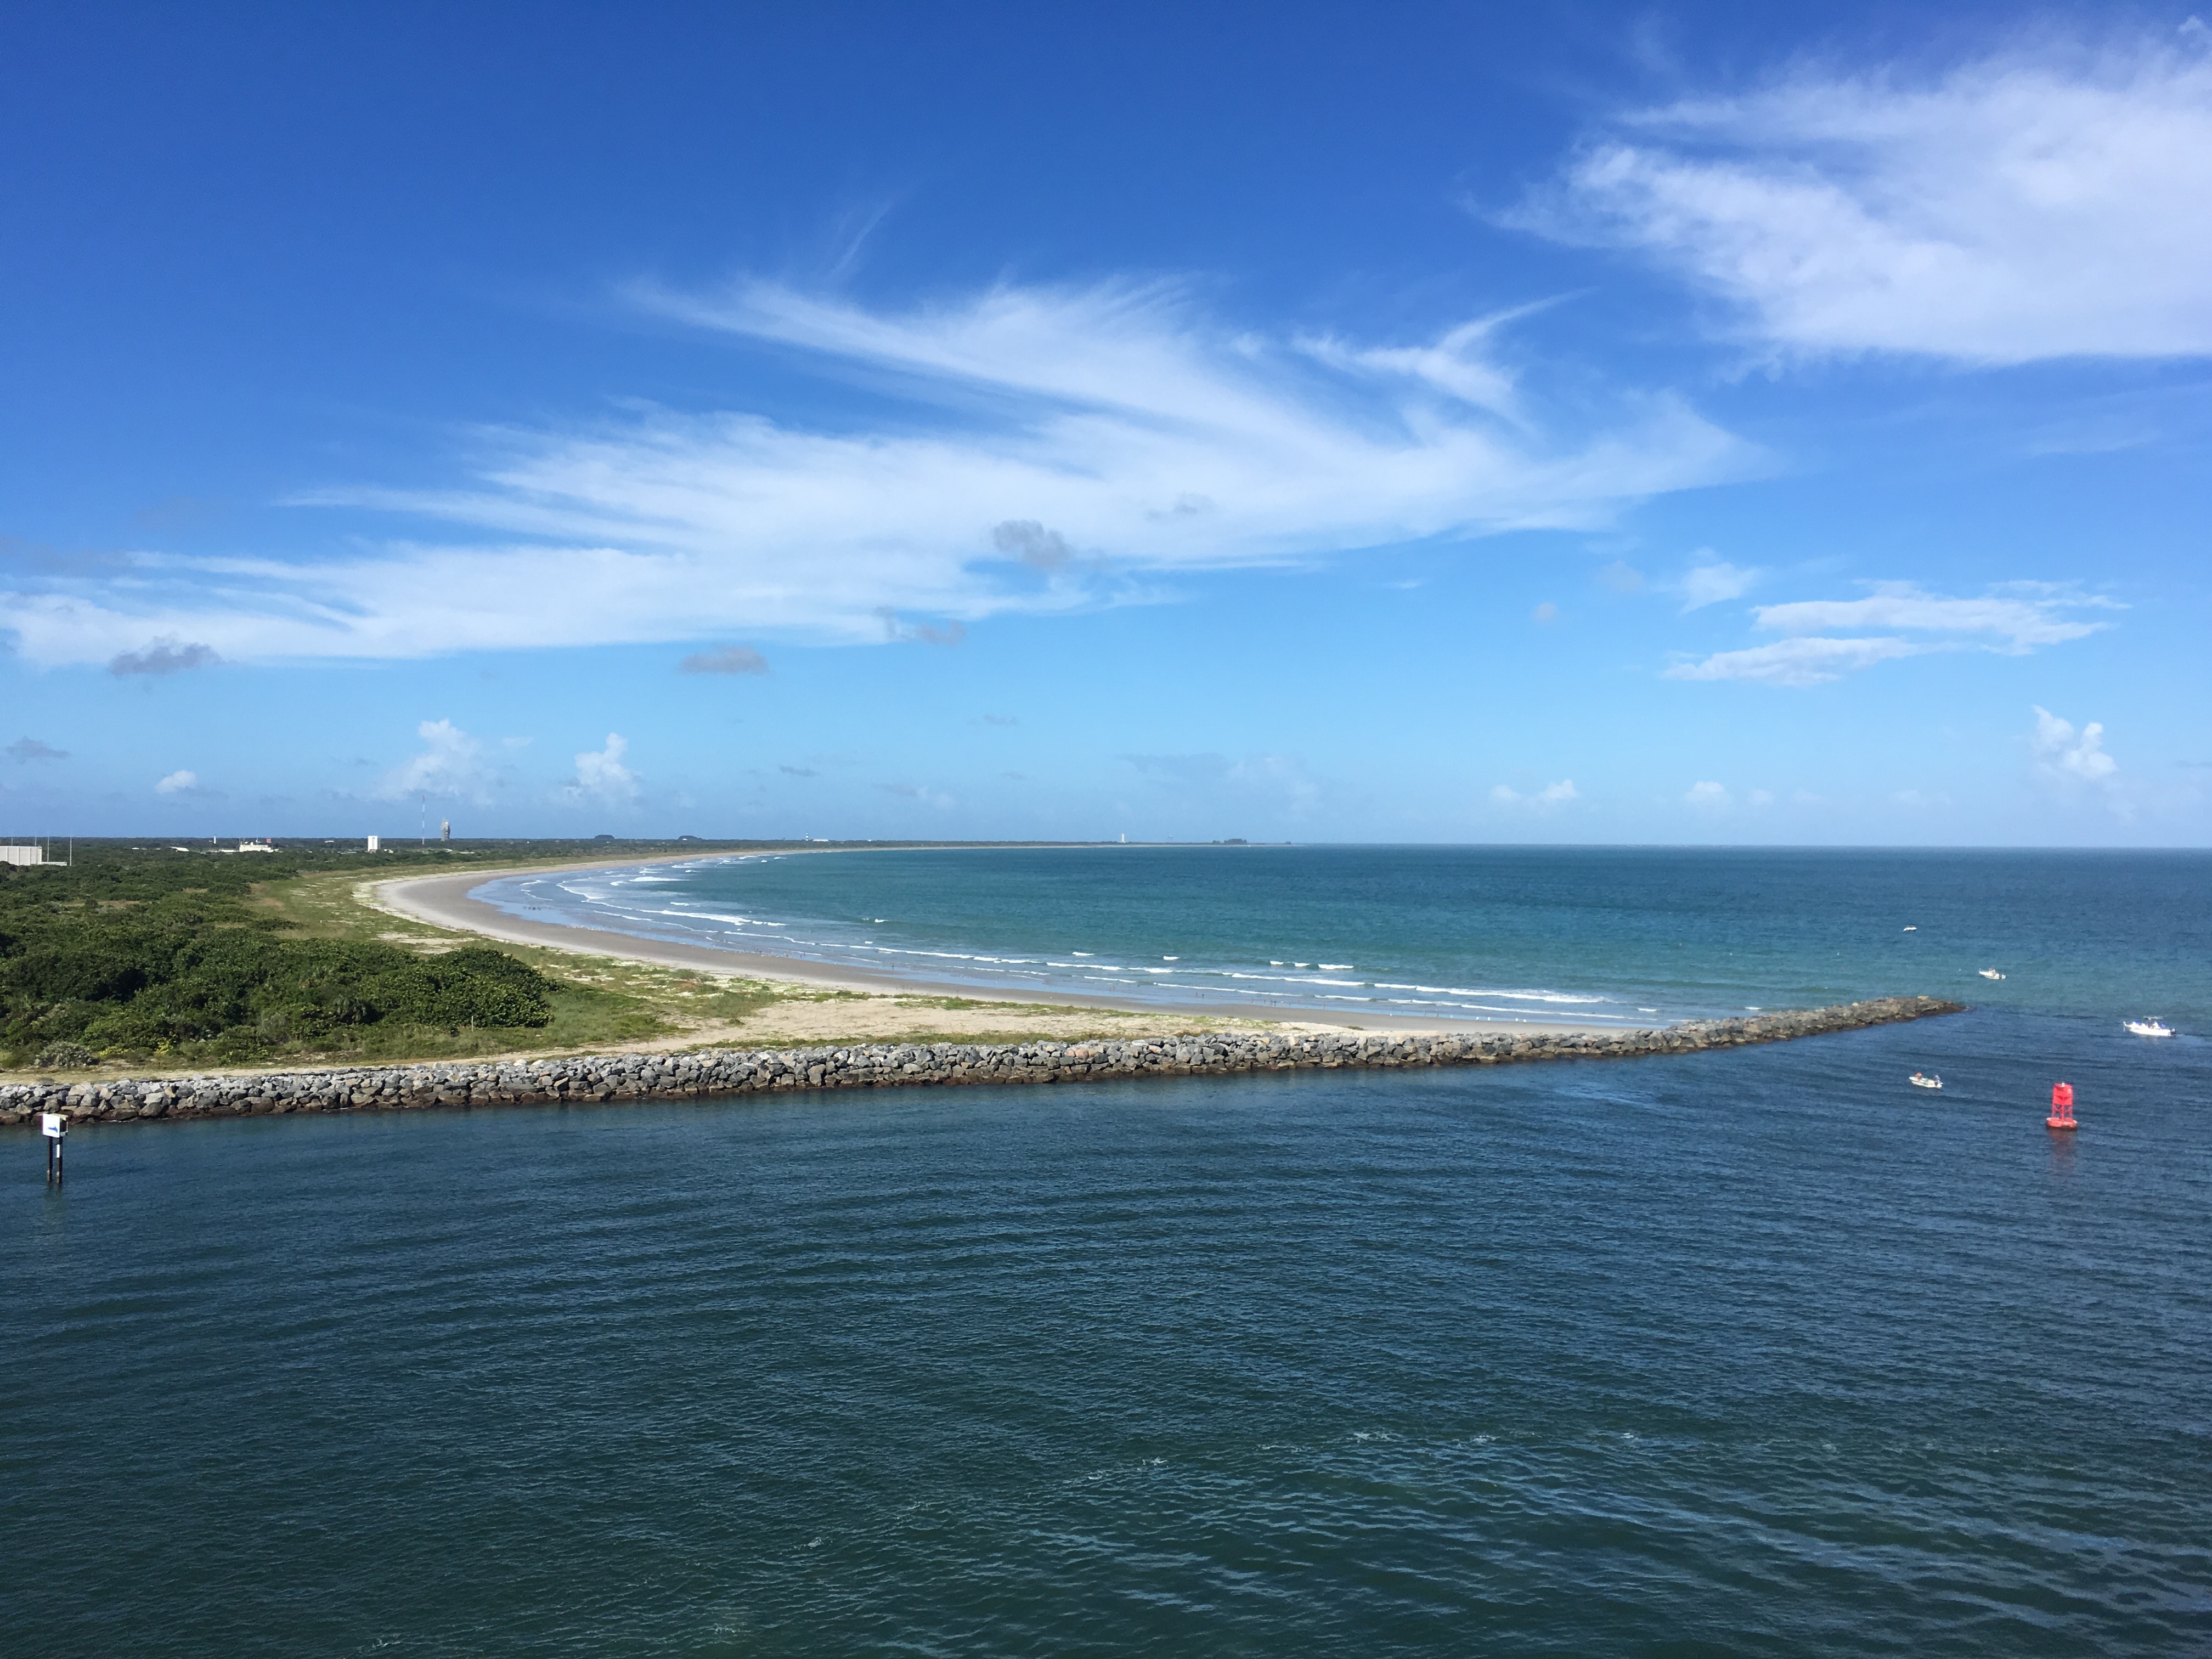
beach, sea, coast, water, ocean, horizon, cloud, shore, wave, vacation, cliff, bay, terrain, body of water, cape, wind wave